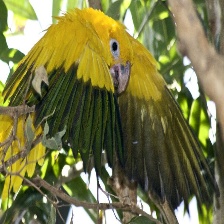
Species: GOLDEN PARAKEET
Scientific name: GUARUBA GUAROUBA